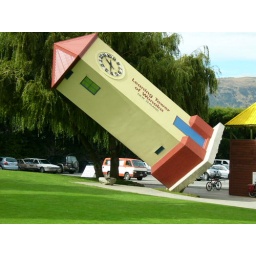
this is the leaning clock of wanaka near the puzzle house